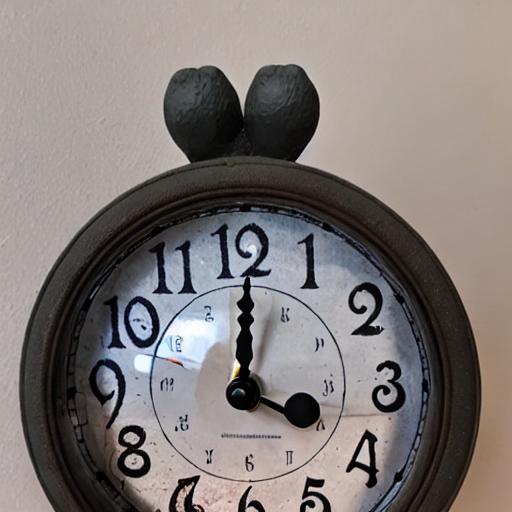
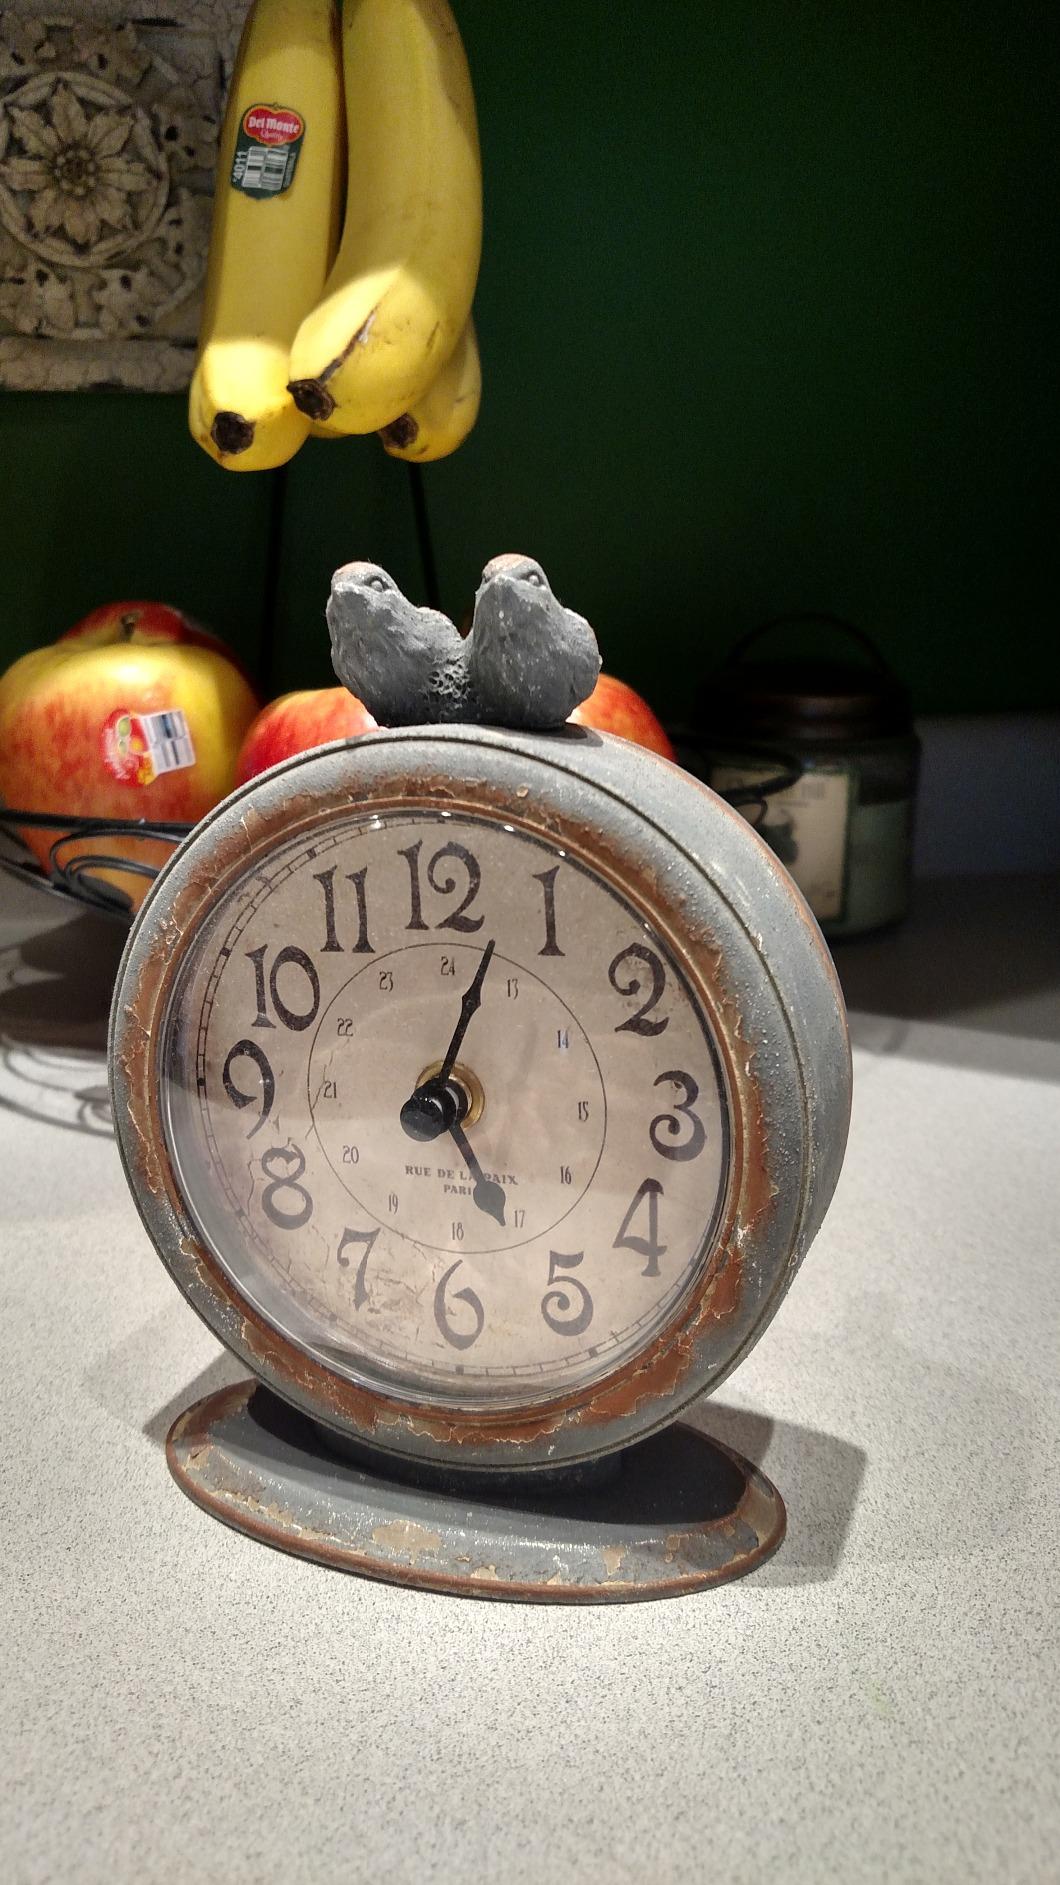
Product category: clock
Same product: no